Jan Čep

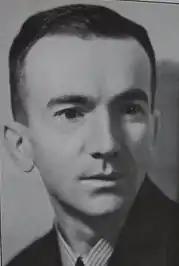
Jan Čep

Jan Čep (31 December 1902, Myslechovice – 25 January 1974, Paris) was a Czech writer and translator.